Chicano

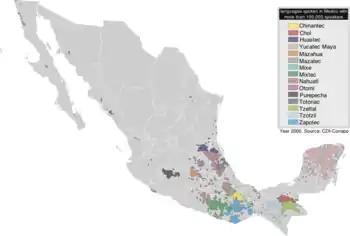
Chicanos may be of Indigenous descent from different Indigenous peoples of Mexico. 2014 map showing languages with over 100,000 speakers.

In the 1930s, "community leaders promoted the term "Mexican American" to convey an assimilationist ideology stressing white identity," as noted by legal scholar Ian Haney López. Lisa Y. Ramos argues that "this phenomenon demonstrates why no Black-Brown civil rights effort emerged prior to the 1960s." Chicano youth rejected the previous generation's racial aspirations to assimilate into Anglo-American society and developed a "Pachuco culture that fashioned itself neither as Mexican nor American."